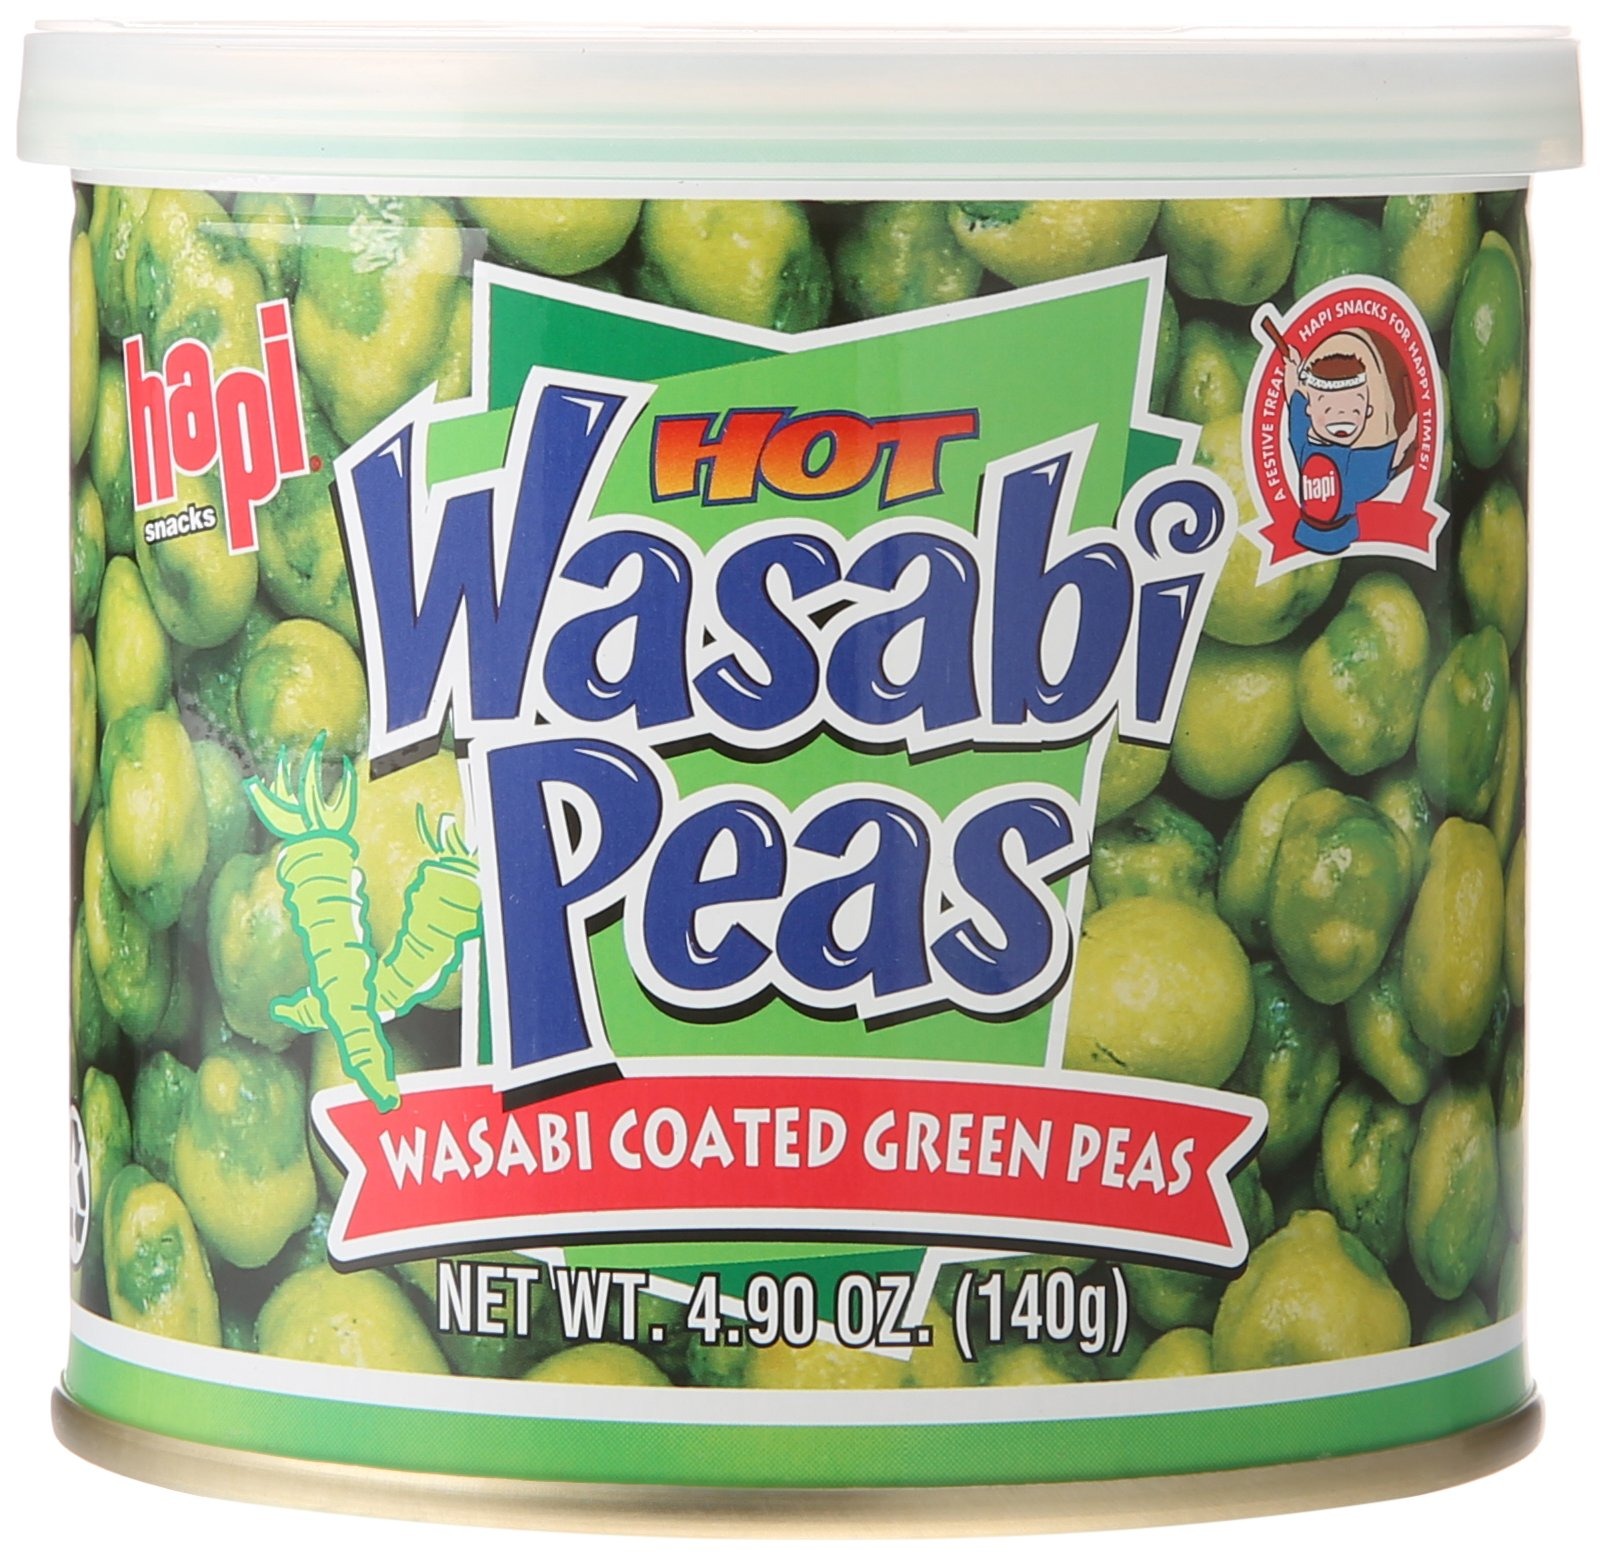
Item Name: Hapi Hot Wasabi Peas, 4.90 Ounce
Bullet Point 1: The original wasabi coated green peas
Bullet Point 2: Packed in an aluminum can to maximize freshness
Bullet Point 3: Resealable lid for storage after opening
Value: 4.9
Unit: Ounce

Price: 72.05